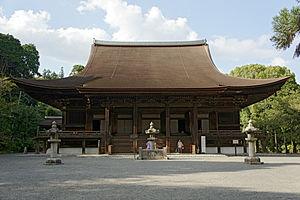
Le Mii-dera, anciennement appelé Onjō-ji, est un temple bouddhiste situé au pied du mont Hiei, à Ōtsu, dans la préfecture de Shiga. Il n'est qu'à une faible distance de Kyoto et du lac Biwa, le plus grand lac du Japon. Temple principal de la secte Tendai Jimon, et en quelque sorte un temple-sœur de l'Enryaku-ji, au sommet de la montagne. C'est l'un des quatre plus grands temples du Japon. En tout s'y trouvent quarante bâtiments.
Le terme « trésor national » est utilisé au Japon depuis 1897 pour désigner les biens les plus précieux du patrimoine culturel du Japon bien que la définition et les critères aient changé depuis la création du terme. Les bâtiments des temples bouddhistes de cette liste ont été classés Trésors nationaux du Japon quand la loi pour la protection des biens culturels est entrée en vigueur le 9 juin 1951. Les pièces sont choisies par le ministère de l'Éducation, de la Culture, des Sports, des Sciences et de la Technologie sur le fondement de leur « valeur artistique ou historique particulièrement élevée ». Cette liste présente 152 entrées de bâtiments de temples Trésors nationaux de la fin du VIIᵉ siècle classique au début de l'époque d'Edo moderne du XIXᵉ siècle. Le nombre d'édifices répertoriés dans cette liste est supérieur à 152, parce que, dans certains cas, des groupes de bâtiments liés entre eux sont réunis pour former une seule entrée. Les structures comprennent des bâtiments principaux tels que le kon-dō, le hon-dō, le butsuden, des pagodes, des portes, un beffroi, des couloirs et d'autres bâtiments et édifices qui font partie d'un temple bouddhiste.
Le pèlerinage Kansai Kannon est un pèlerinage de trente-trois temples bouddhistes dans la région du Kansai au Japon, semblable au pèlerinage de Shikoku. Outre les trente-trois temples officiels, il existe trois temples supplémentaires appelés bangai. L'image principale dans chaque temple est Kannon, connue des Occidentaux comme la déesse de la miséricorde. Il y a cependant une certaine variation entre les images et les pouvoirs qu'elle possède.